Nancy Storace

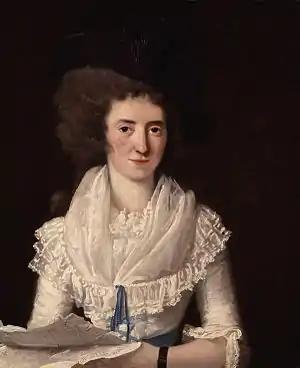
Nancy Storace, c. 1790, by Benjamin van der Gucht (1753–1794)

In 1787 she returned to England, where she first appeared at the King's Theatre in London that year. In fact, she hoped to return to Vienna for the 1788 Easter season, but the Emperor's opera budget would no longer permit it, as he had embarked on an expensive war with Turkey.